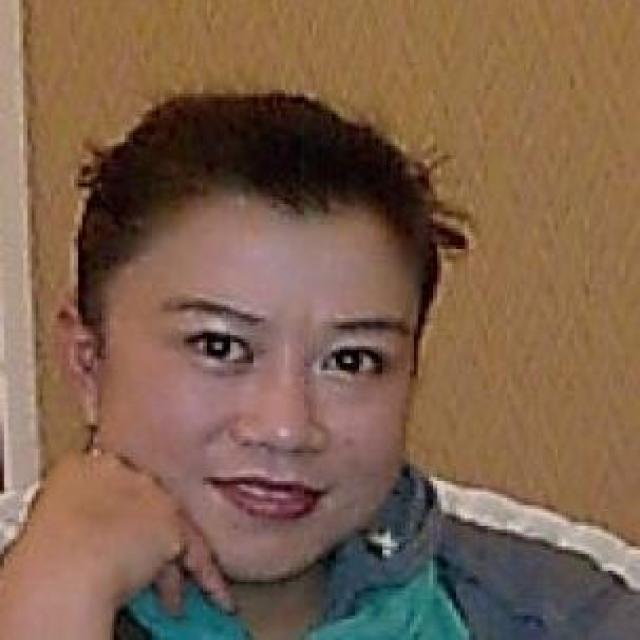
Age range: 21-44